Monument to the Battle of the Nations

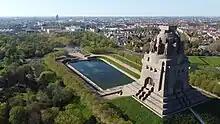
In the background can be seen the City-Hochhaus and the New Town Hall.

The architectural style of the monument was immediately divisive even among contemporaries. While commentators from the "völkisch"-nationalistic side hailed it as a major artistic achievement, people from the political left, like Social Democrats, described it as a "heap of rocks", which had "nothing to do with art". The style proved influential, for instance in Eliel Saarinen's design for a new parliament building in Canberra in 1912.